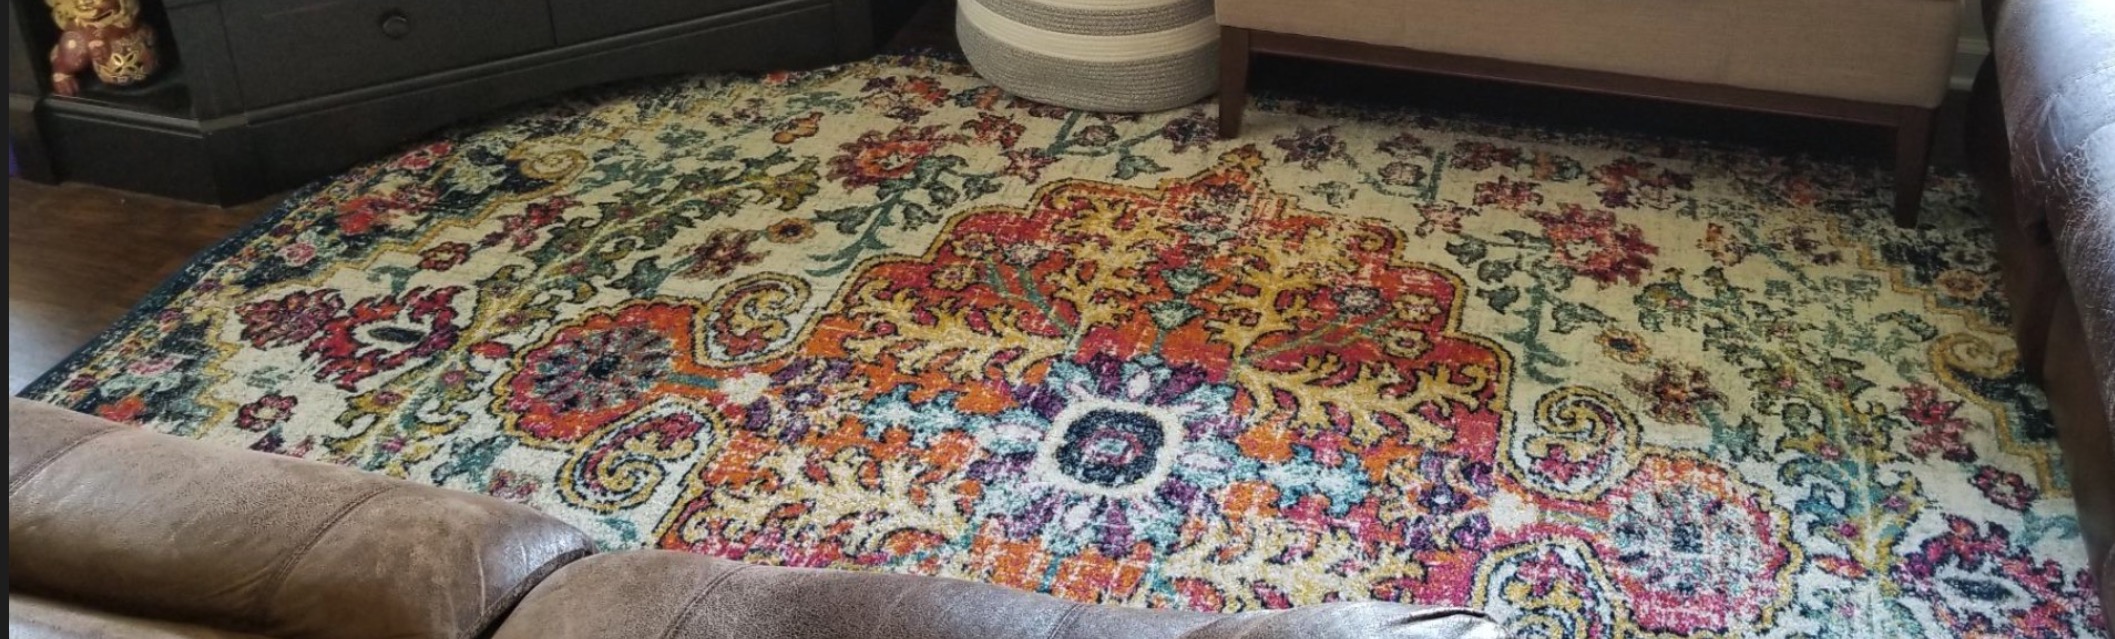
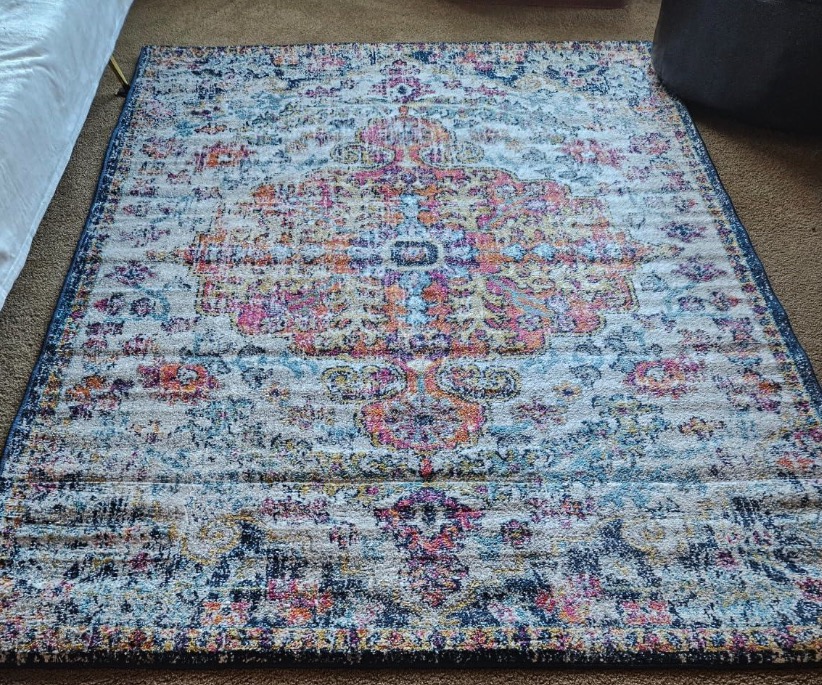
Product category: misc
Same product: yes